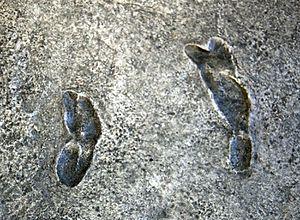
Cet article traite de l’histoire évolutive de la lignée humaine entre 4 et 3 millions d’années avant le présent. Cette époque voit le développement et la radiation évolutive des Australopithèques, en Afrique de l'Est, en Afrique australe et au Tchad. Aucun fossile d'hominine n'est à ce jour connu hors d'Afrique pendant cette période.